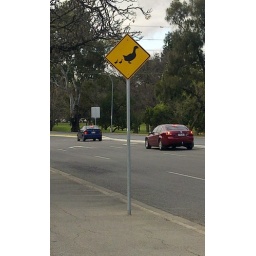
My favourite road sign in Adelaide